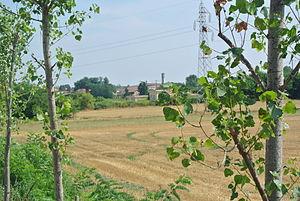
Genzone est une commune italienne de la province de Pavie dans la région Lombardie en Italie.